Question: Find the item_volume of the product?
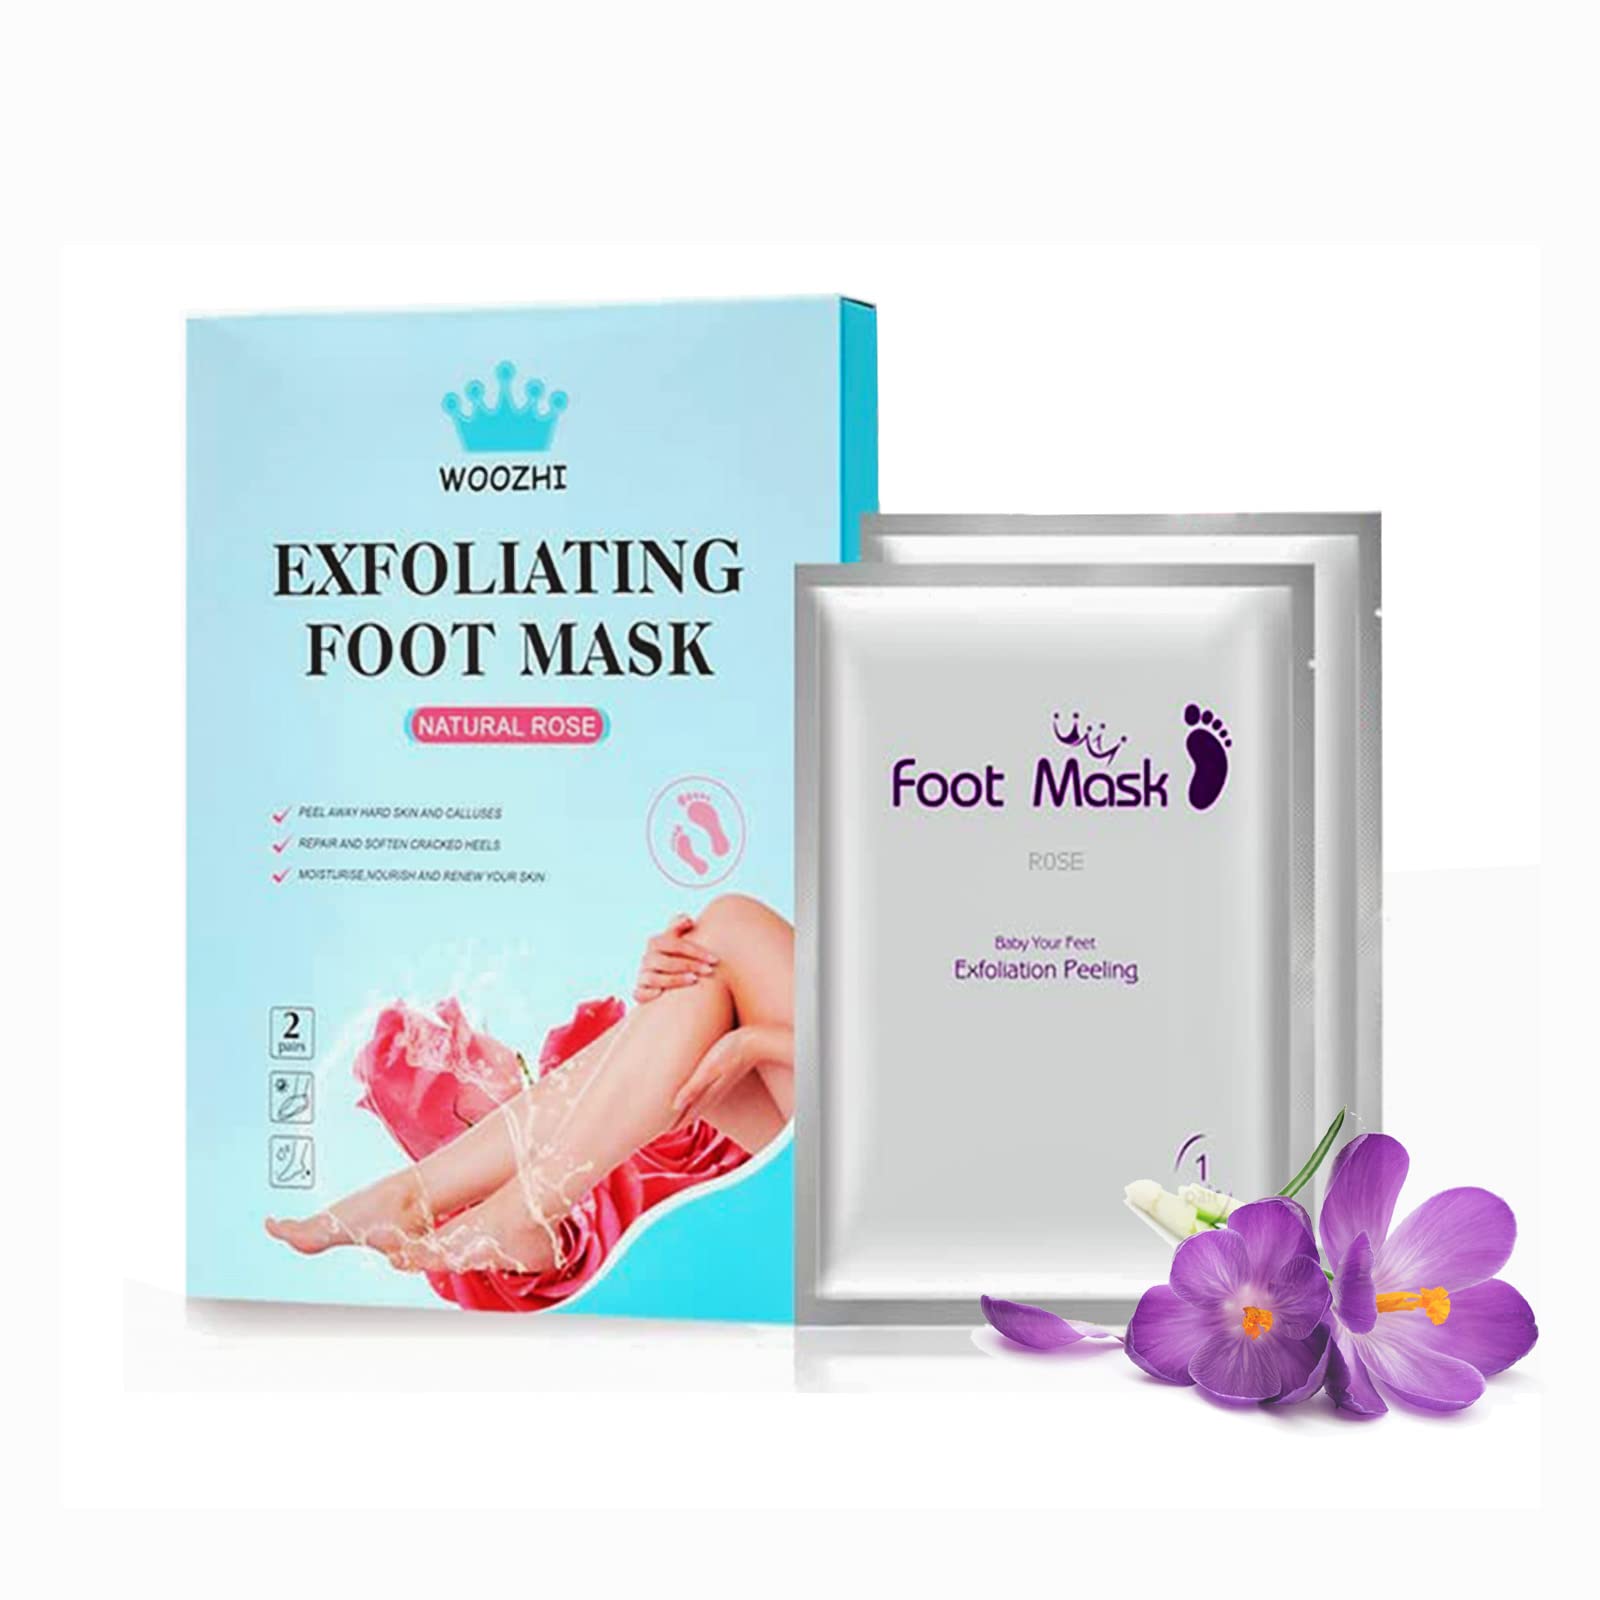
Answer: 2.0 pint